Ahmed Qurei

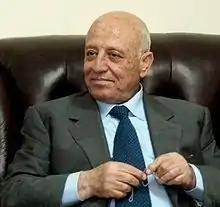
Qurei in 2015

Ahmed Ali Mohammad Qurei (also spelled Qureia or Qurie; , ; 26 March 1937 – 22 February 2023), also known by his "kunya" Abu Alaa, was a Palestinian politician who served as the second prime minister of the Palestinian National Authority.